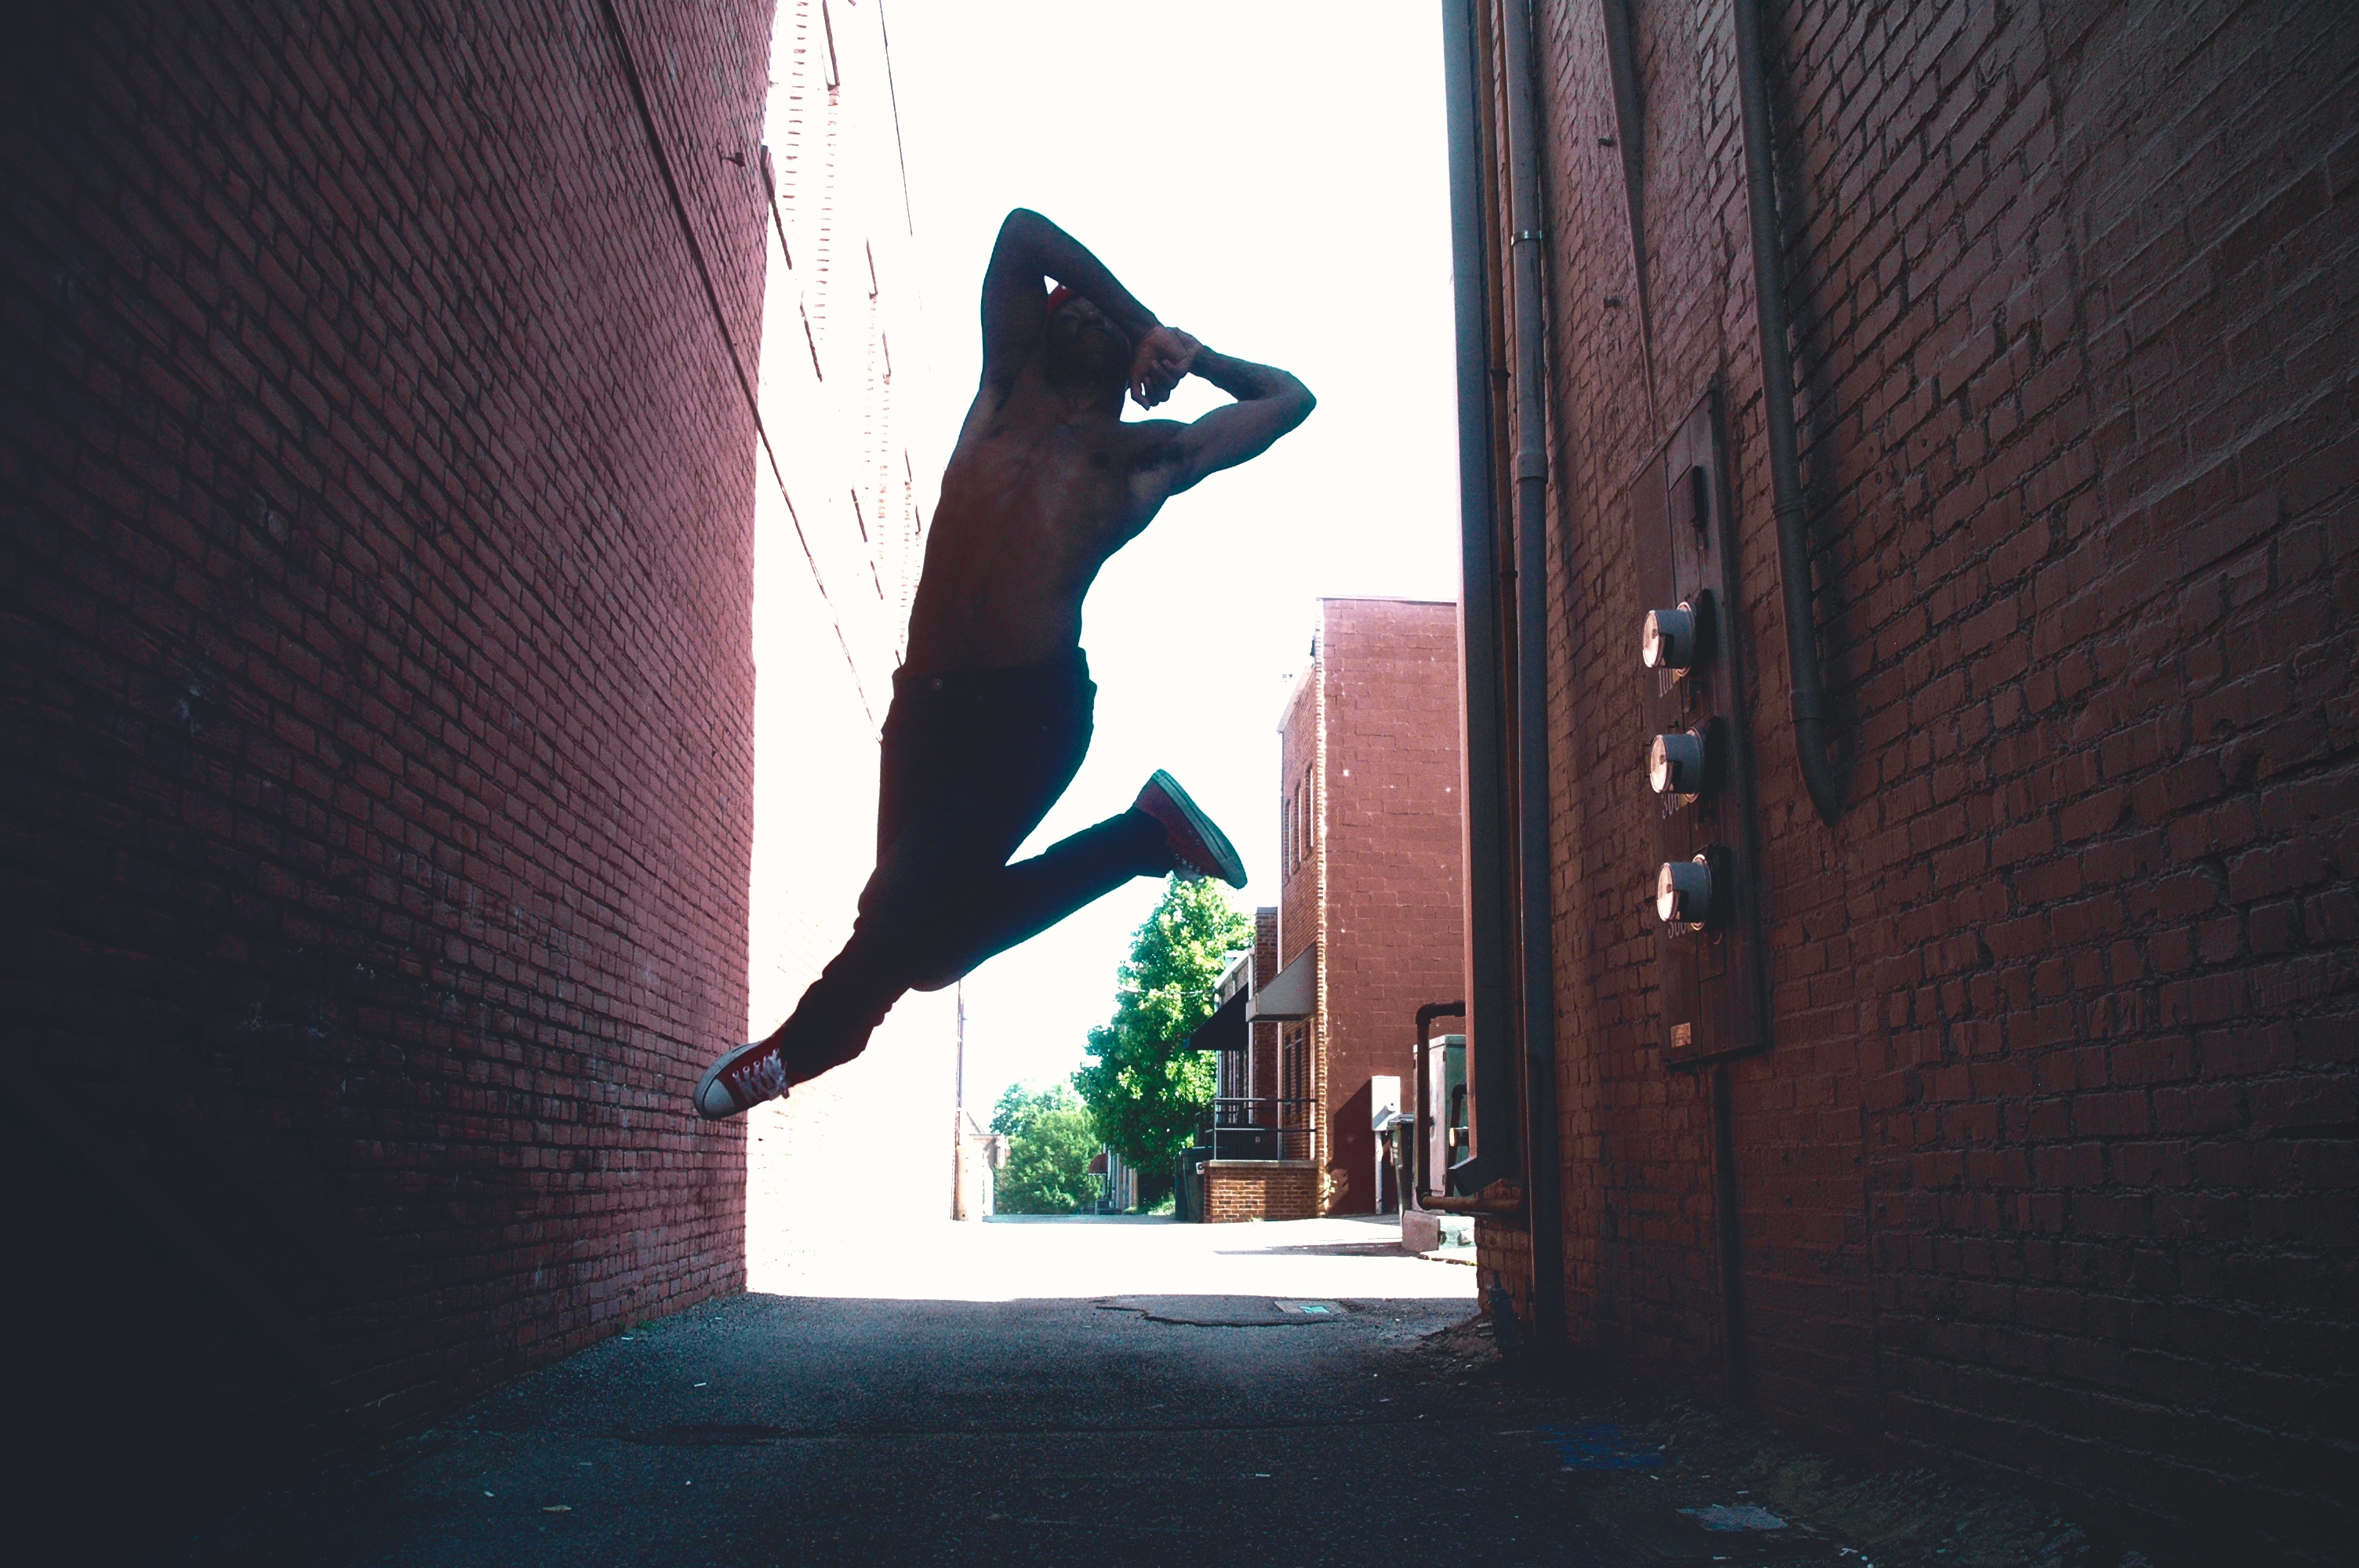
photography, wall, statue, color, shadow, darkness, blue, black, lighting, sculpture, art, photograph, snapshot, image